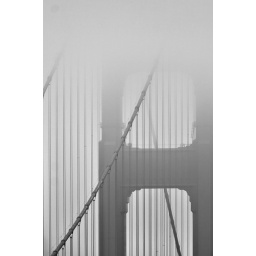
The Golden Gate Bridge. It was clear and sunny in San Francisco, but low clouds surrounded the bridge.